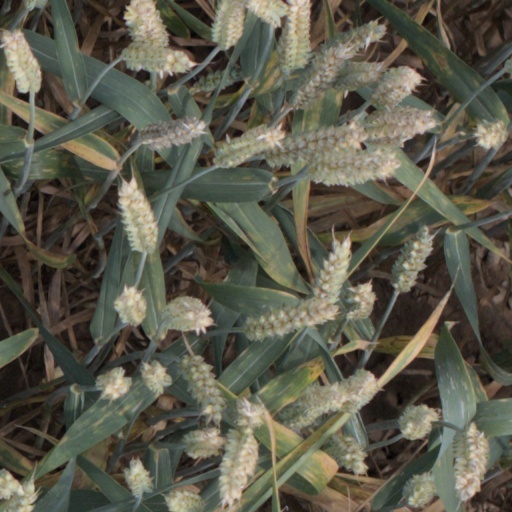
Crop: wheat